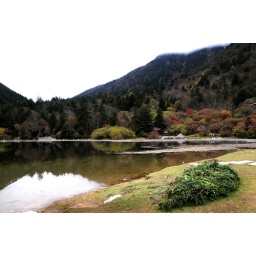
A lake with colorful trees in the autumn.